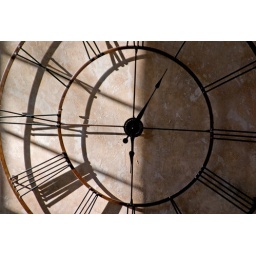
Love the clock on the wall in the late afternoon.